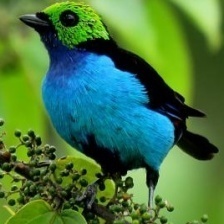
Species: PARADISE TANAGER
Scientific name: TANGARA CHILENSIS